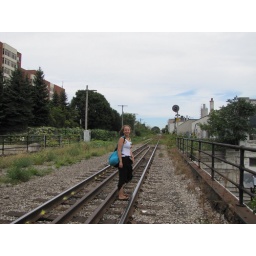
First we had to cross this train trestle over the busy street below.